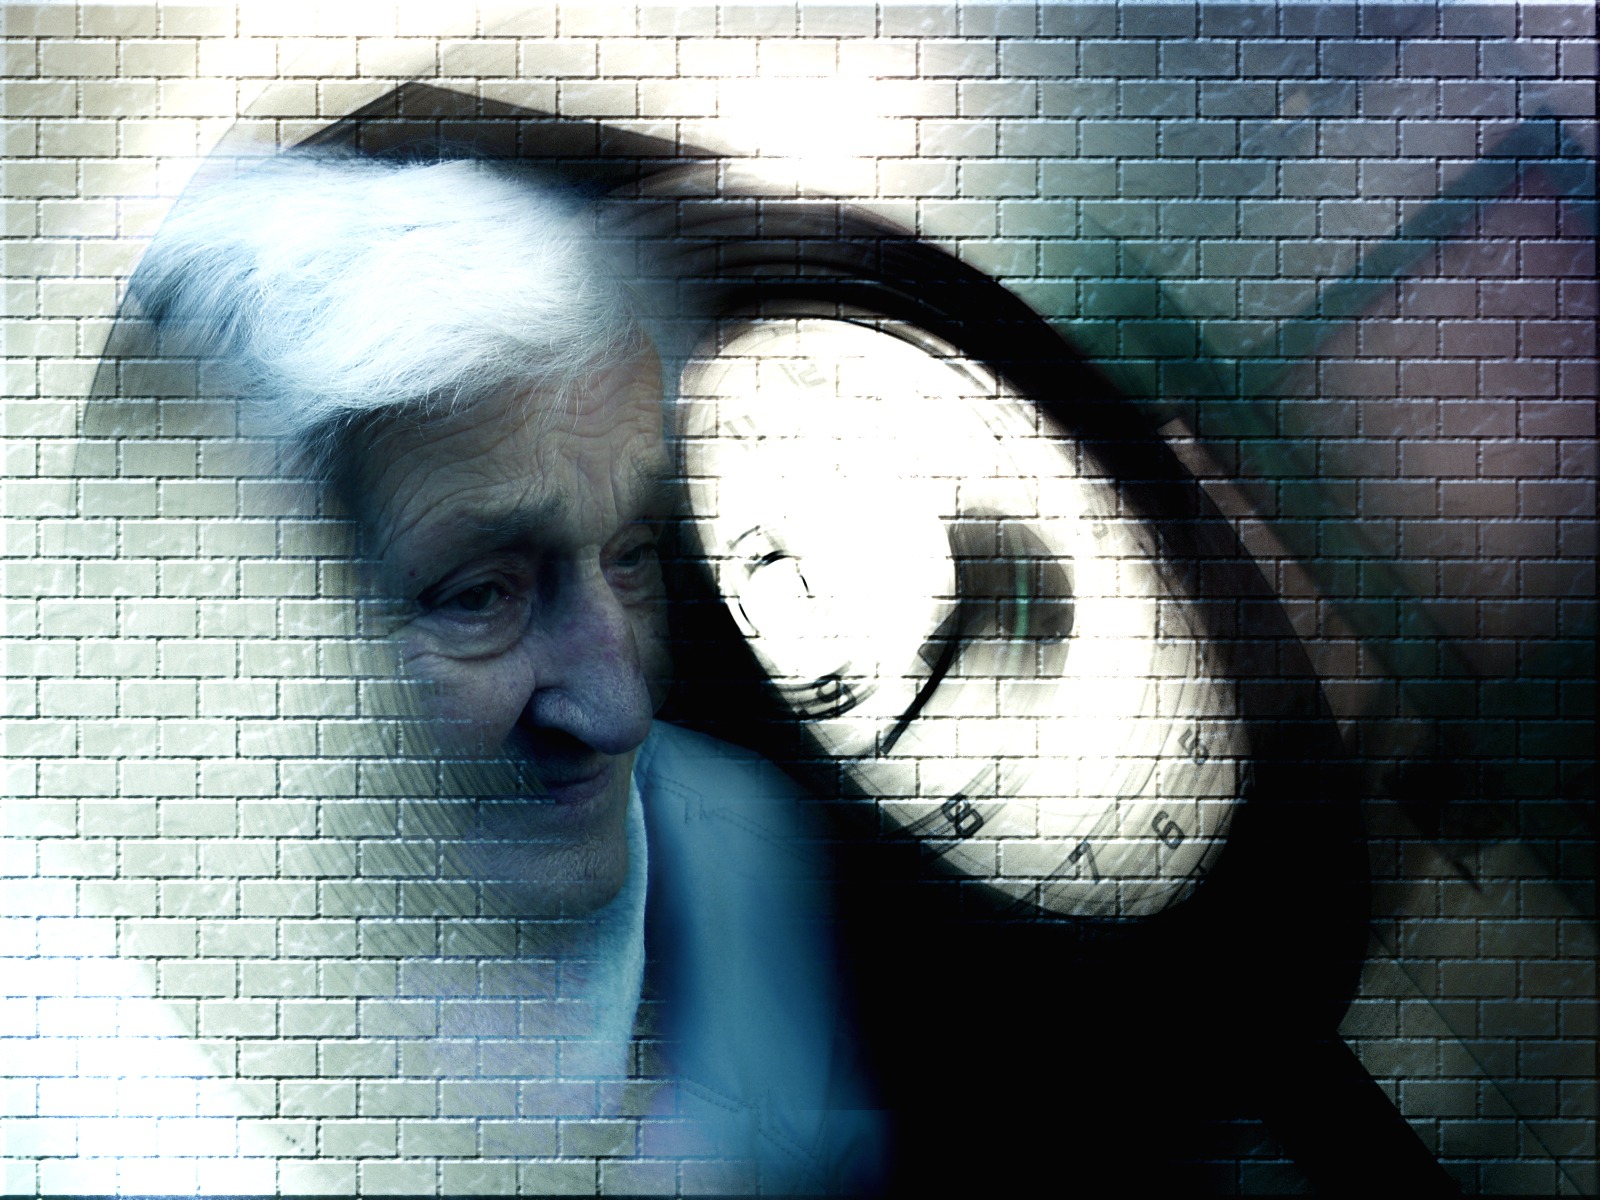
woman, old, portrait, color, think, human, care, blue, grandma, face, art, fear, eye, head, age, fold, image, organ, spirit, character, shape, seniors, bless you, emotion, supply, disease, dependent, care for the elderly, constant, retirement home, care costs, nationals, old people's home, album cover, age spots, dementia, alzheimer's, calcification, need of care